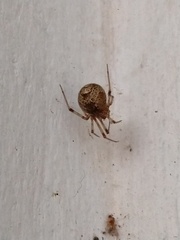
Species: Parasteatoda_tepidariorum